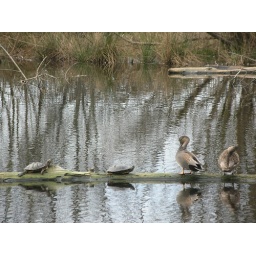
on pond near golden gardens beach